Pema Lingpa

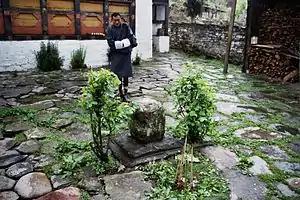
Courtyard of Könchogsum Lhakhang in Bumthang, where Pema Lingpa is said to have placed this stone plug over the subterranean lake below the temple

Pema Lingpa or Padma Lingpa (1450–1521) was a Bhutanese saint and siddha of the Nyingma school of Tibetan Buddhism. He is considered a "terchen" or "preeminent tertön" (discoverer of spiritual treasures) and is considered to be foremost of the "Five Tertön Kings". In the history of the Nyingma school in Bhutan, Pema Lingpa is second only in importance to Padmasambhava.